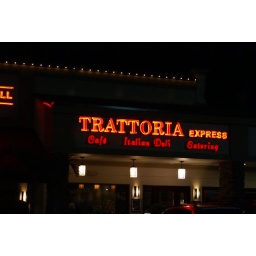
Day 280/365- A bottle of red, a bottle of white It all depends upon your appetite......